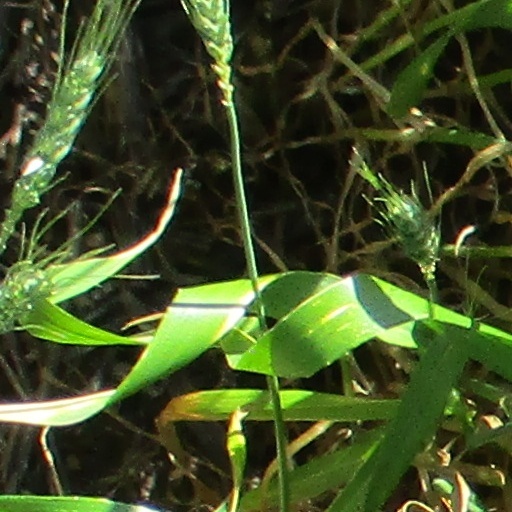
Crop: wheat